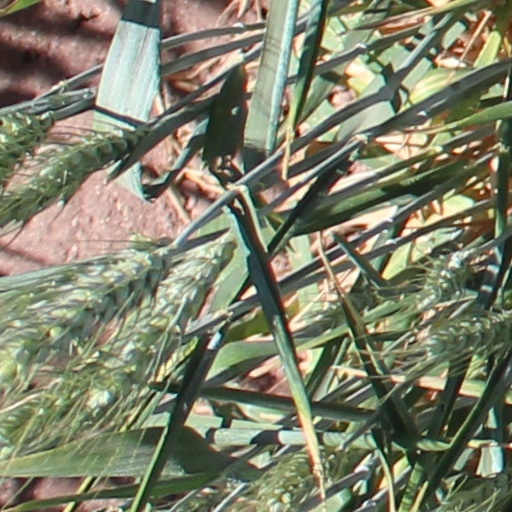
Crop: wheat